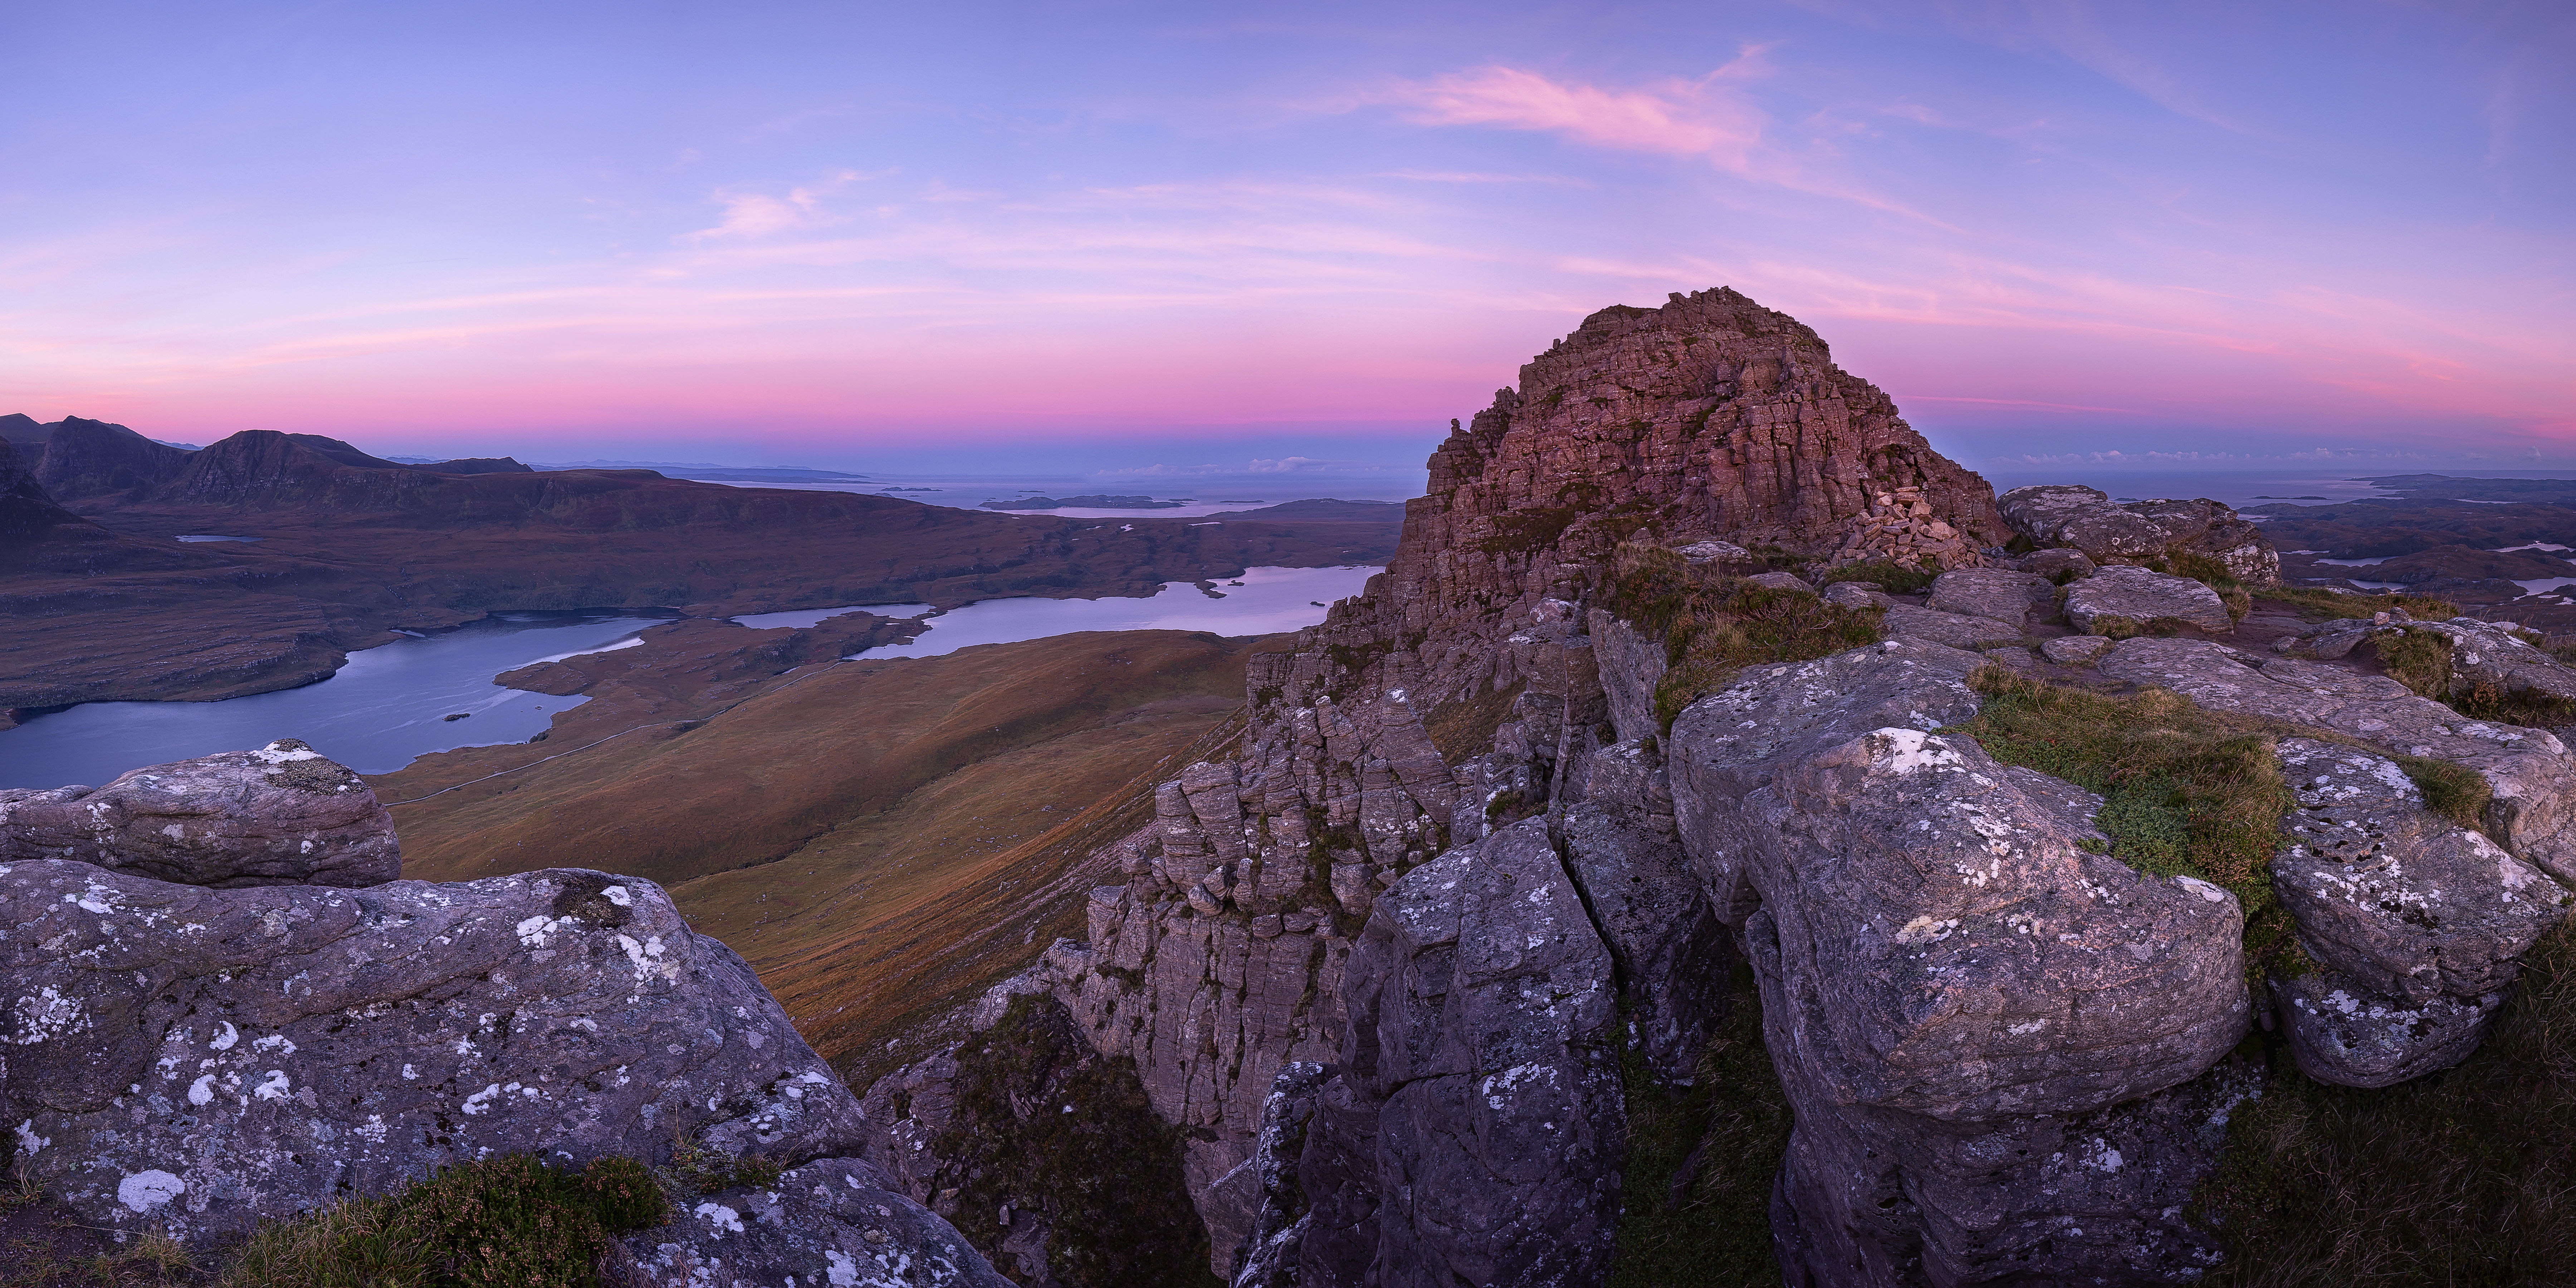
landscape, sea, coast, nature, rock, horizon, wilderness, mountain, cloud, sunrise, sunset, morning, hill, dawn, mountain range, formation, dusk, terrain, ridge, summit, cool image, geology, plateau, canon6d, scotland, i, highlands, westhighlands, ef1635mmf4lisusm, northwesthighlands, dawnglow, canoneos6d, anstac, stacpollaidh, lochlurgainn, lochbadaghaill, coigach, landform, geographical feature, mountainous landforms